Järvenpää

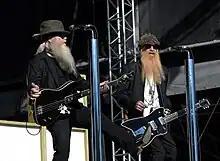
ZZ Top performing at Puistoblues in 2010

Events are held in the "Järvenpää-talo" (lit. Järvenpää-house) throughout the year: concerts, theatre and art-shows. The favorite-place of children is Pikku-Aino's home, where children can play, make shows and so on.